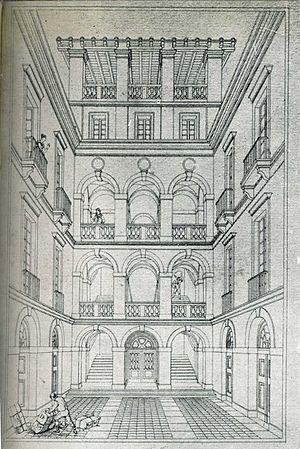
Karl Ludwig Wilhelm von Zanth est un architecte, théoricien de l'architecture et aquarelliste allemand, né à Breslau le 6 août 1796 et décédé le 7 octobre 1857 à Stuttgart.